Thiruvedagam

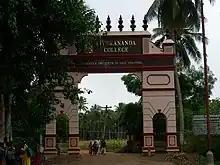
A welcome arch at the entrance to the college

Vivekananda College is an autonomous college of Arts and Sciences in Thiruvedagam in Madurai district. It was founded in 1971 by Swami Chidbhavananda and is managed by Ramakrishna Tapovanam. It is by far the only registered Gurukula institute of Life training in modern India. The National Assessment and Accreditation Council has given the `A' grade for the college when it was reaccredited.